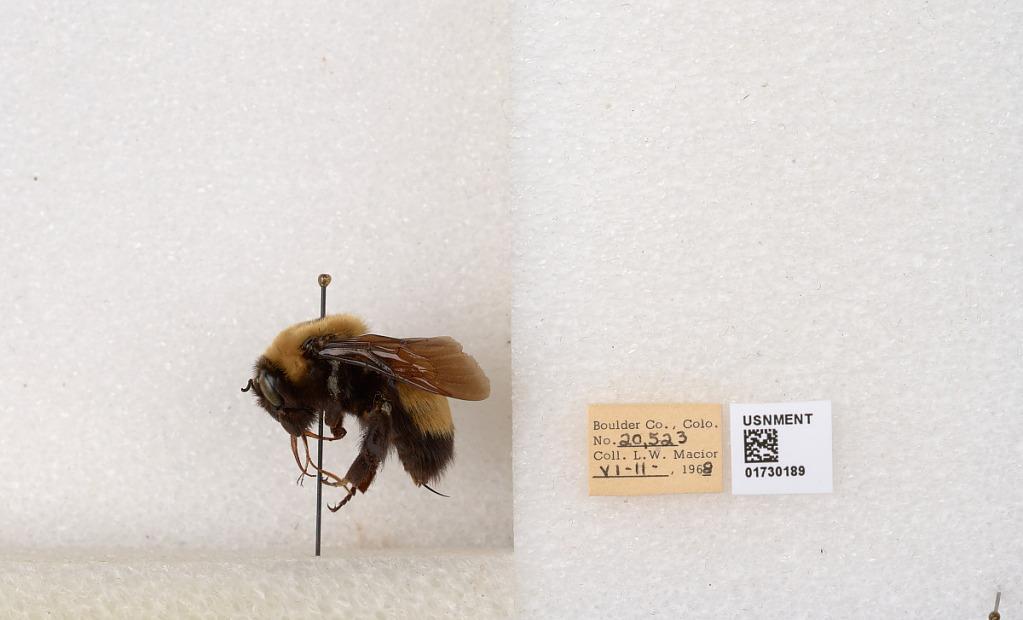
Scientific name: Bombus (Bombus) nevadensis Cresson